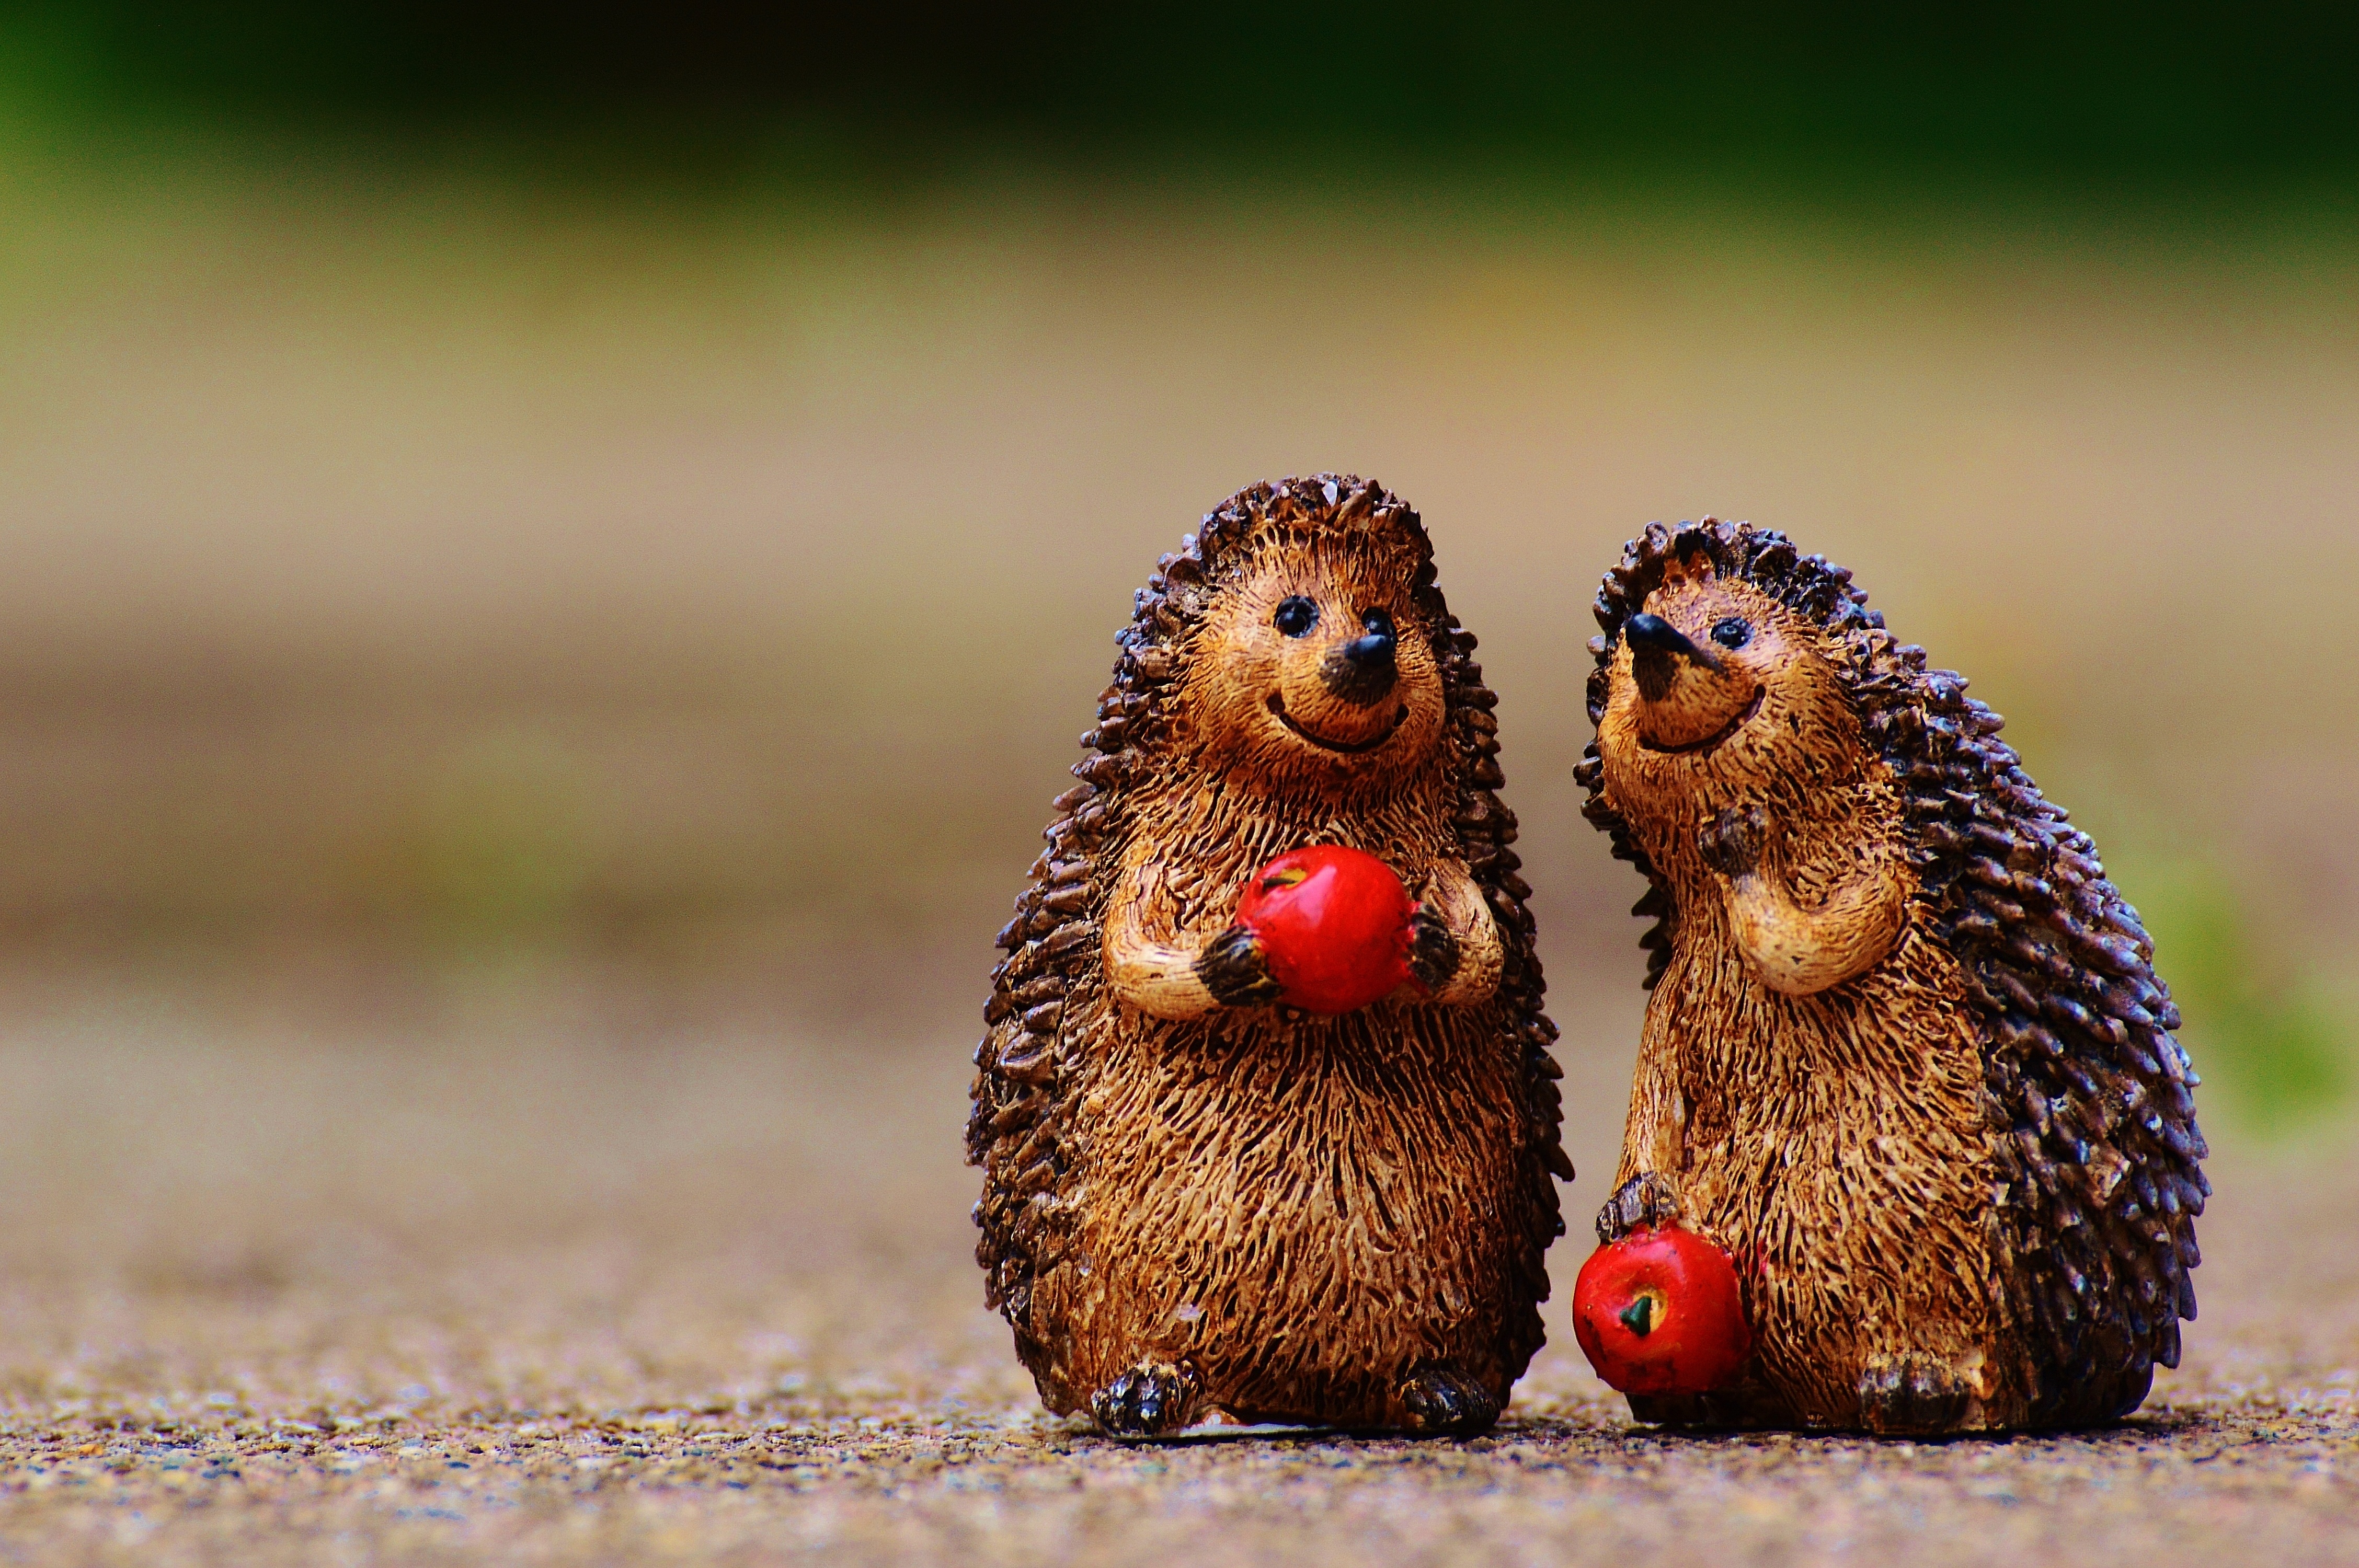
apple, bird, sweet, animal, cute, wildlife, decoration, fauna, close up, cheerful, figure, hedgehog, vertebrate, funny, pair, figures, macro photography, art stone, perching bird